Single-bullet theory

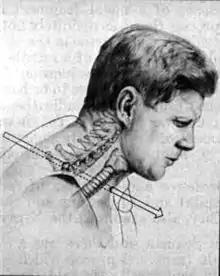

The single-bullet theory, also known as the magic-bullet theory, was introduced by the Warren Commission in its investigation of the assassination of U.S. President John F. Kennedy to explain what happened to the bullet that struck Kennedy in the back and exited through his throat. Given the lack of damage to the presidential limousine consistent with it having been struck by a high-velocity bullet, and the fact that Texas Governor John Connally was wounded and was seated on a jumper seat in front of and slightly to the left of the president, the Commission concluded they were likely struck by the same bullet.